Ashcroft, New South Wales

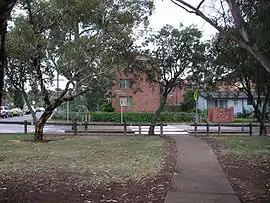

Ashcroft is a suburb of Sydney, in the state of New South Wales, Australia 35 kilometres south-west of the Sydney central business district, in the local government area of the City of Liverpool.